Ratel IFV

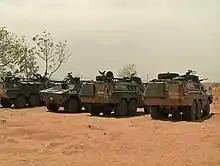
Ratels of the Rapid Intervention Battalion deployed in Far Northern Cameroon in January 2019.

Small quantities of second-hand Ratels have been delivered by the SANDF to a number of other African states, including Ghana, which received 15 Ratel-20s and 24 Ratel-90s in 2004, and Rwanda, which received 15 Ratel-90s and 20 Ratel-60s in 2007. Senegal ordered 26 Ratel-20s in 2008 and had received them by 2010. Zambia also received 20 refurbished ex-SANDF Ratel-20s in 2012. Djibouti purchased 12 Ratel-90s in 2004 from an unknown source. Cameroon's Rapid Intervention Battalion acquired 12 Ratel-20s between 2015 and 2016 for demining operations in areas affected by the Boko Haram insurgency.